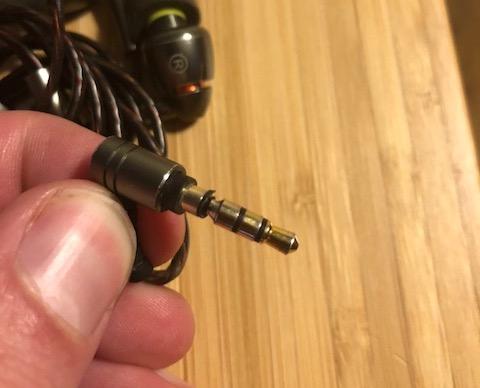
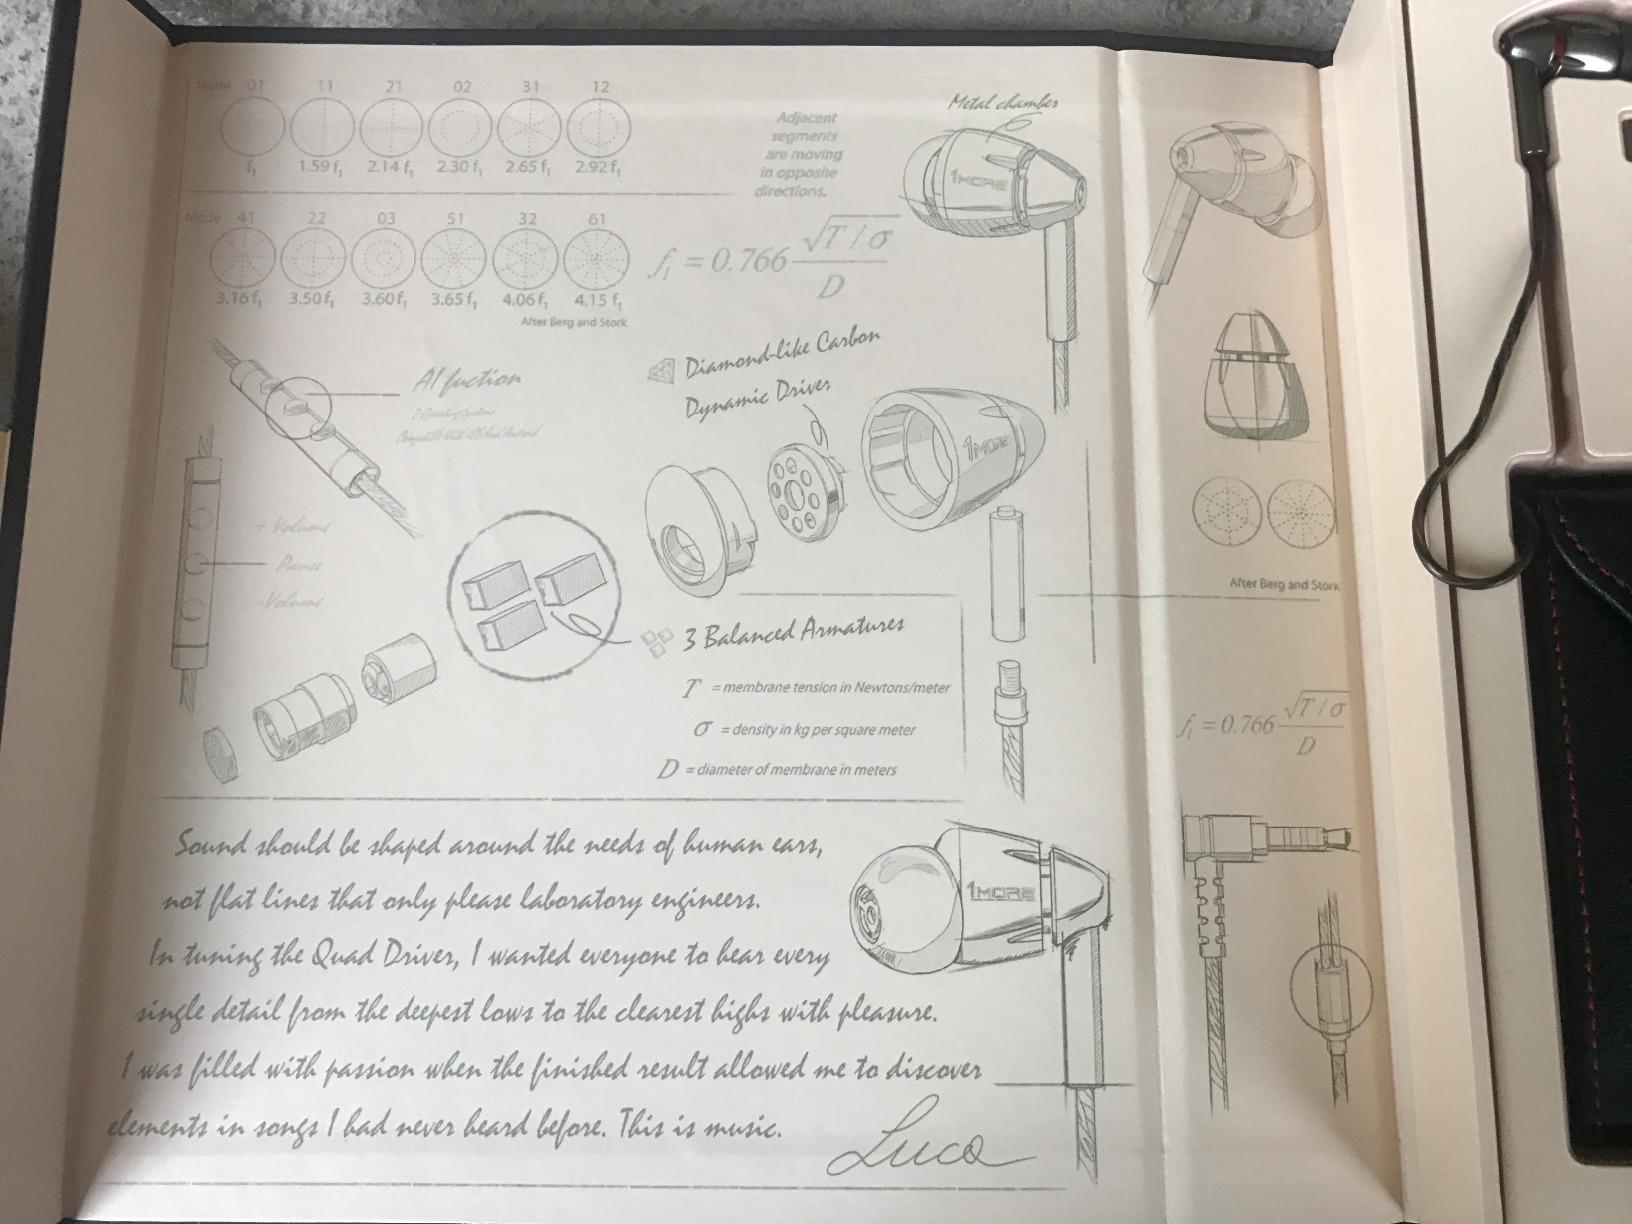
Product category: headphones
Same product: yes